4 Months, 3 Weeks and 2 Days

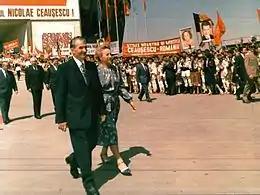
The film is based on Nicolae Ceaușescu's Romania of the 1980s.

Romanian Communist Party General Secretary Nicolae Ceaușescu enacted the abortion law Decree 770 in 1966 in order to increase the birth rates in the country. The procedure was permitted in only extremely limited circumstances. The law was not based on any religious opposition to abortion, but on the government's authority and control over its citizens. Academic Adriana Cordali Gradea further argued justifications for the decree rendered a view of women as second-class citizens, with no right to be heard. In the 1980s, the decree was strengthened to mandate gynecological appointments, to assess if individual women could reproduce. Author Dominique Nasta judged the film to be an accurate portrait of the oppression, and on the poor state of the economy of the Socialist Republic of Romania in the later days of Ceaușescu's regime.